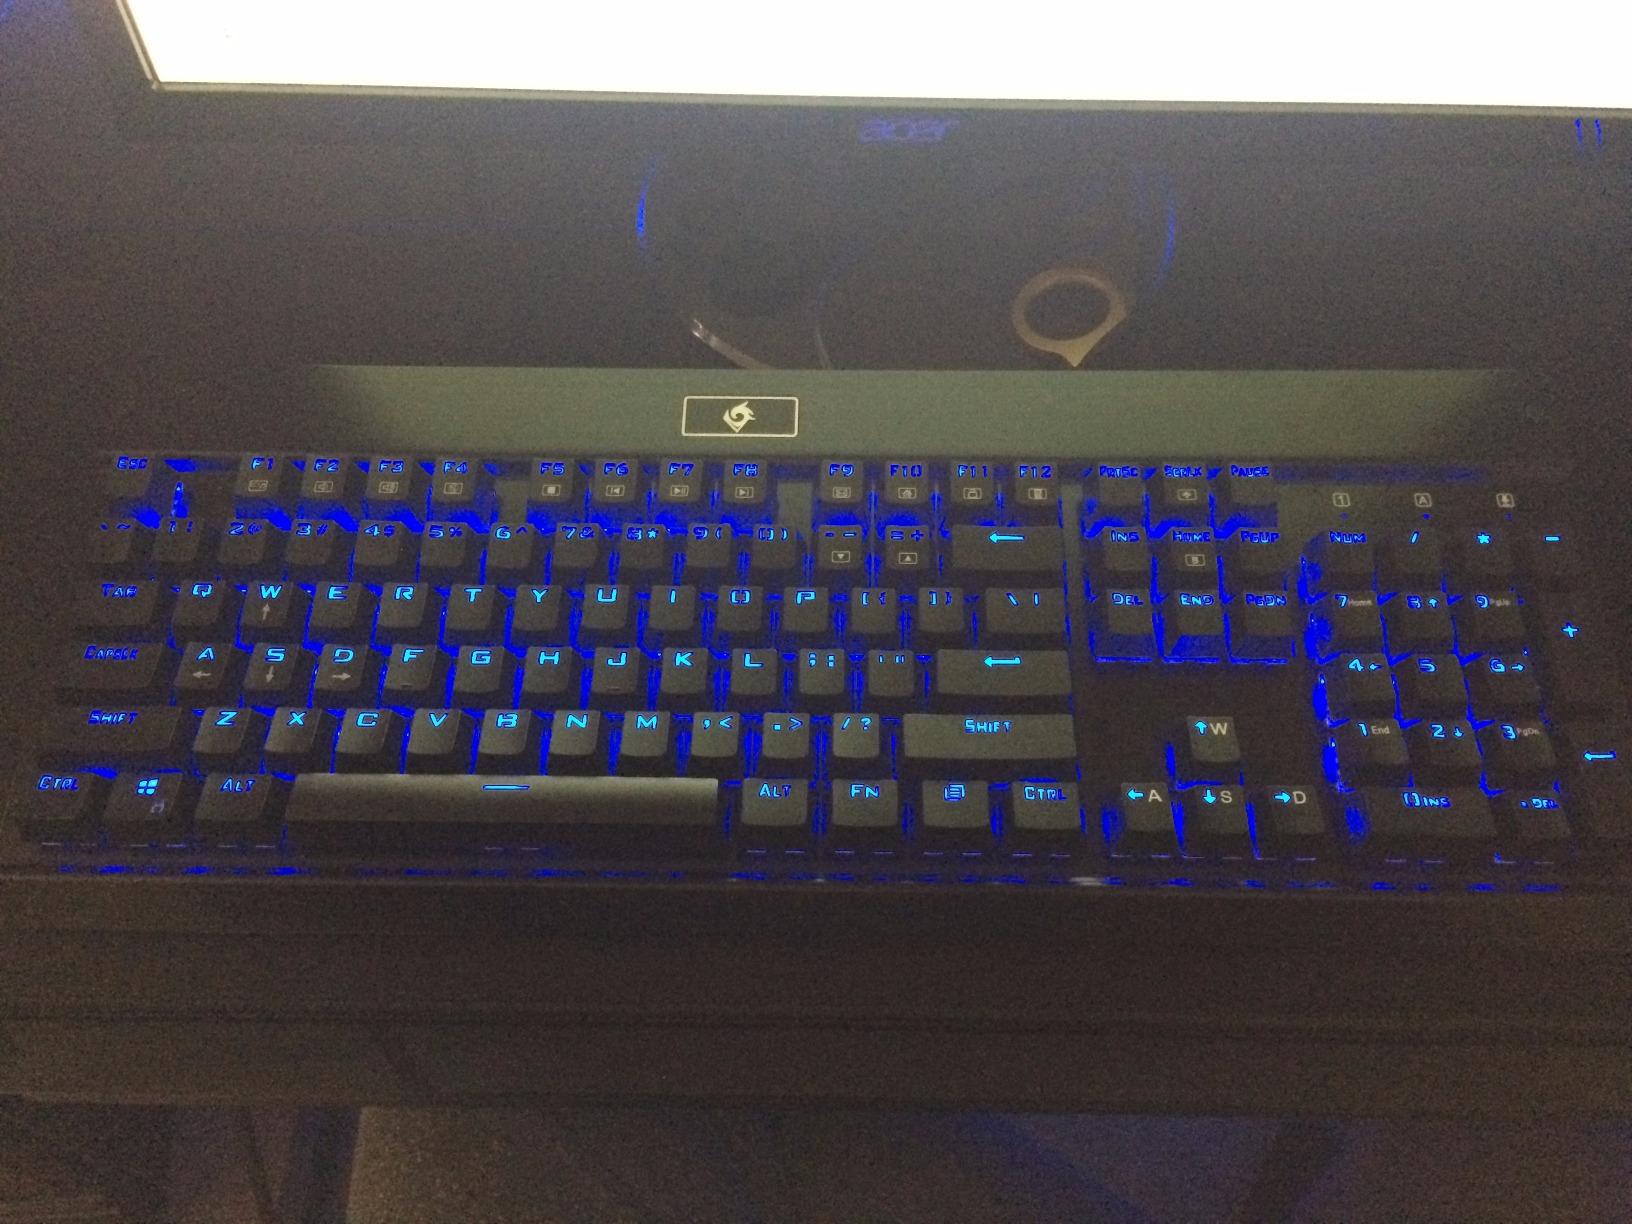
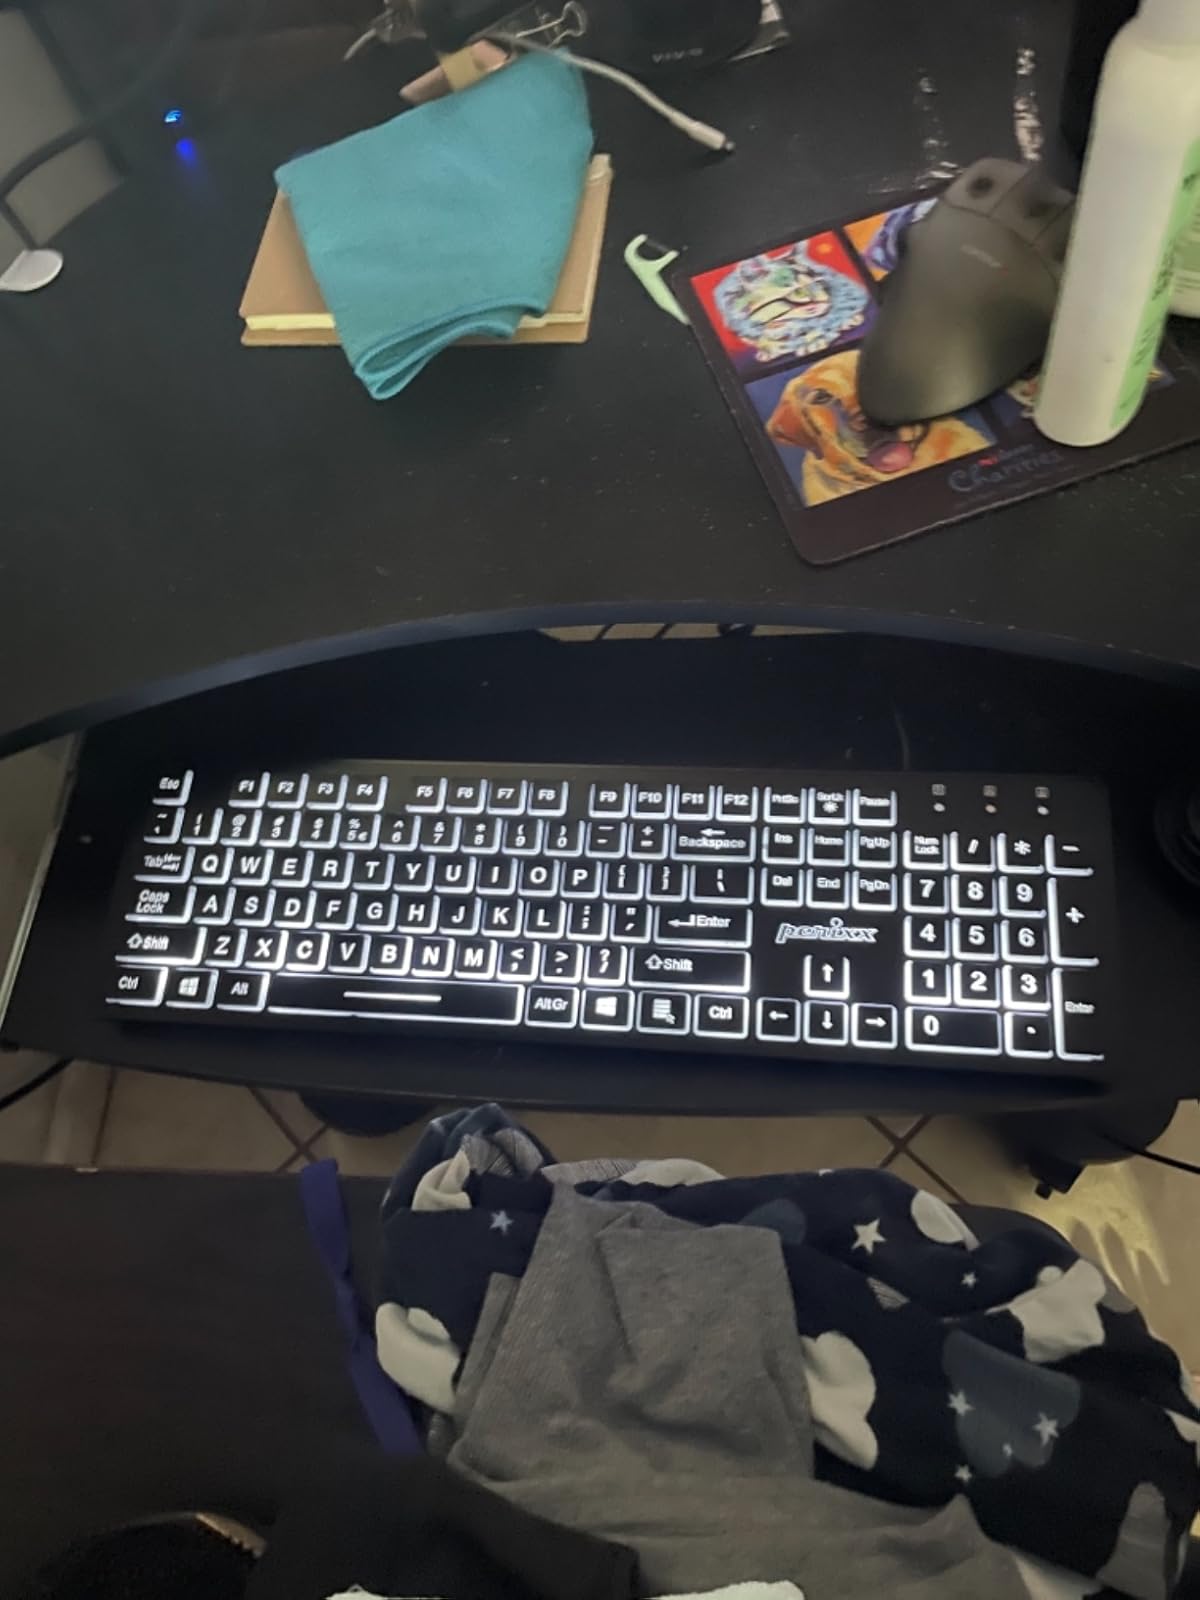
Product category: keyboard
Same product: no